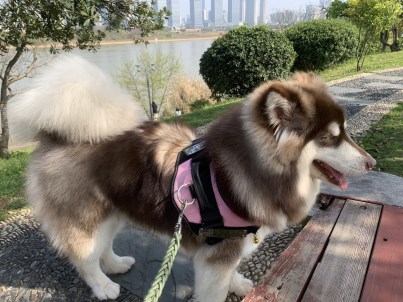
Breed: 1324-n000004-malamute